Call of Juarez (video game)

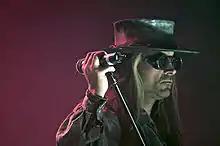
Ray McCall's appearance in the game was partially inspired by Carl McCoy (pictured), lead singer of Fields of the Nephilim.

The game's script was written by Haris Orkin and Paweł Selinger (who also served as the game's lead designer and lead artist). Selinger came up with the basic plot outline and characters, and Orkin wrote the dialogue and story specifics, staying in contact with Techland from Los Angeles. He and Selinger cite John Ford's "The Searchers" (1956), Henry Hathaway's "Nevada Smith" (1966), and Clint Eastwood's "Pale Rider" (1985) and "Unforgiven" (1992) as influencing the tone of the game, with the character of Ray partially inspired by Will Munny (Clint Eastwood) in "Unforgiven". The character also drew inspiration from the Saint of Killers character from Garth Ennis's "Preacher" series (1995-2000), and Ennis's "Just a Pilgrim" (2001). Visually, Ray was based on Carl McCoy, lead singer of Fields of the Nephilim.